Roueche House

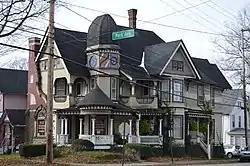
Northern side and front

Roueche House is an historic home located at Meadville, Crawford County, Pennsylvania. It was built in 1899, and is a 2½-story, irregular frame dwelling in the Queen Anne style. It is clad in brick, clapboard, fishscale shingles, and pebble-dash panels. Its facade features a large curved brick chimney, multi-gabled and hipped roofs, balconies and round projecting porch, and a three-story hexagonal tower.